Ramon Pichot

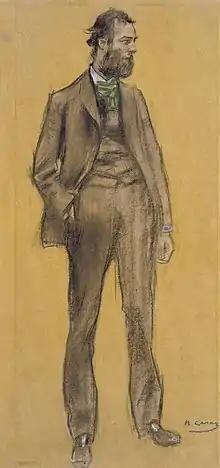
Pichot seen by Ramon Casas (MNAC)

Ramon Pichot Gironès (1871 – 1 March 1925) was a Catalan and Spanish artist. He painted in an impressionist style.